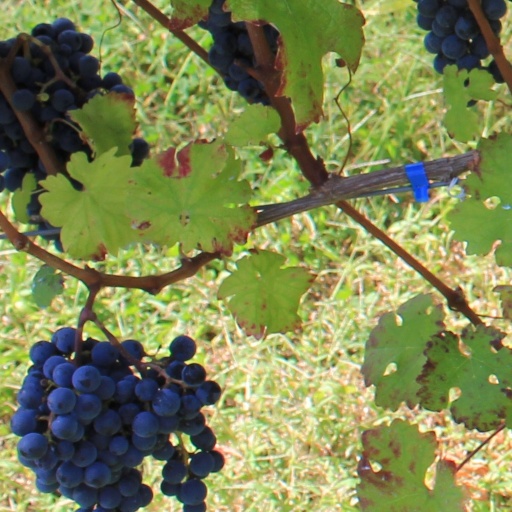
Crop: grape